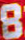
Number: 8